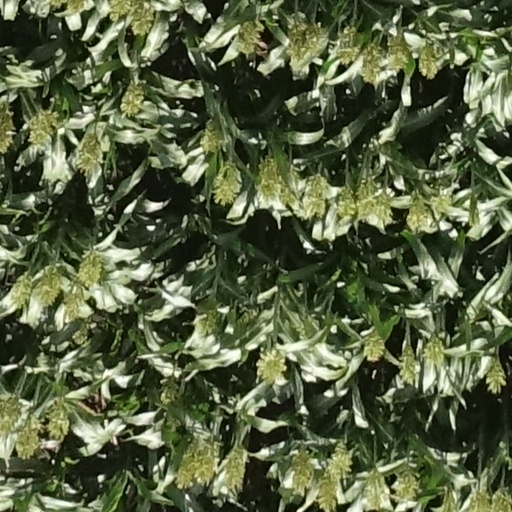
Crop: sorghum